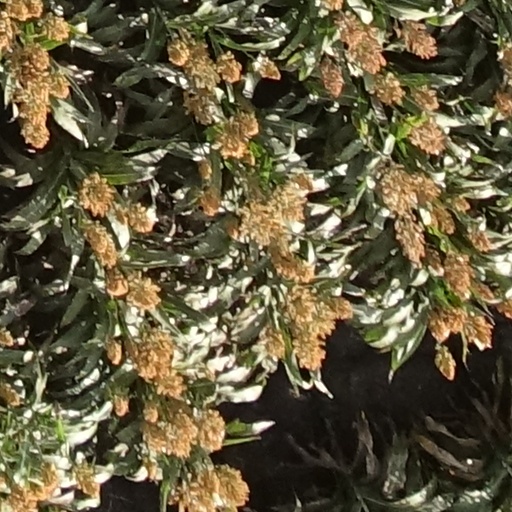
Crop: sorghum